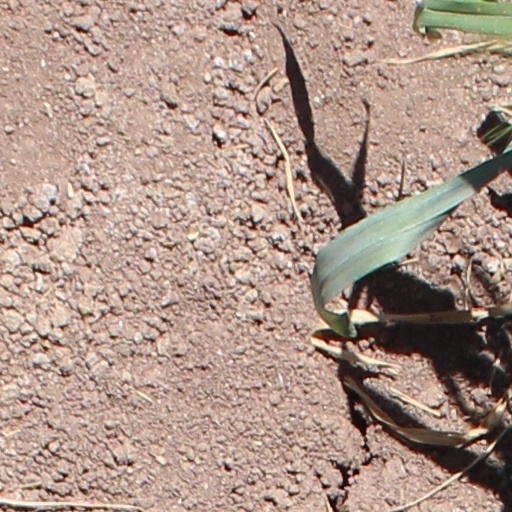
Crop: wheat